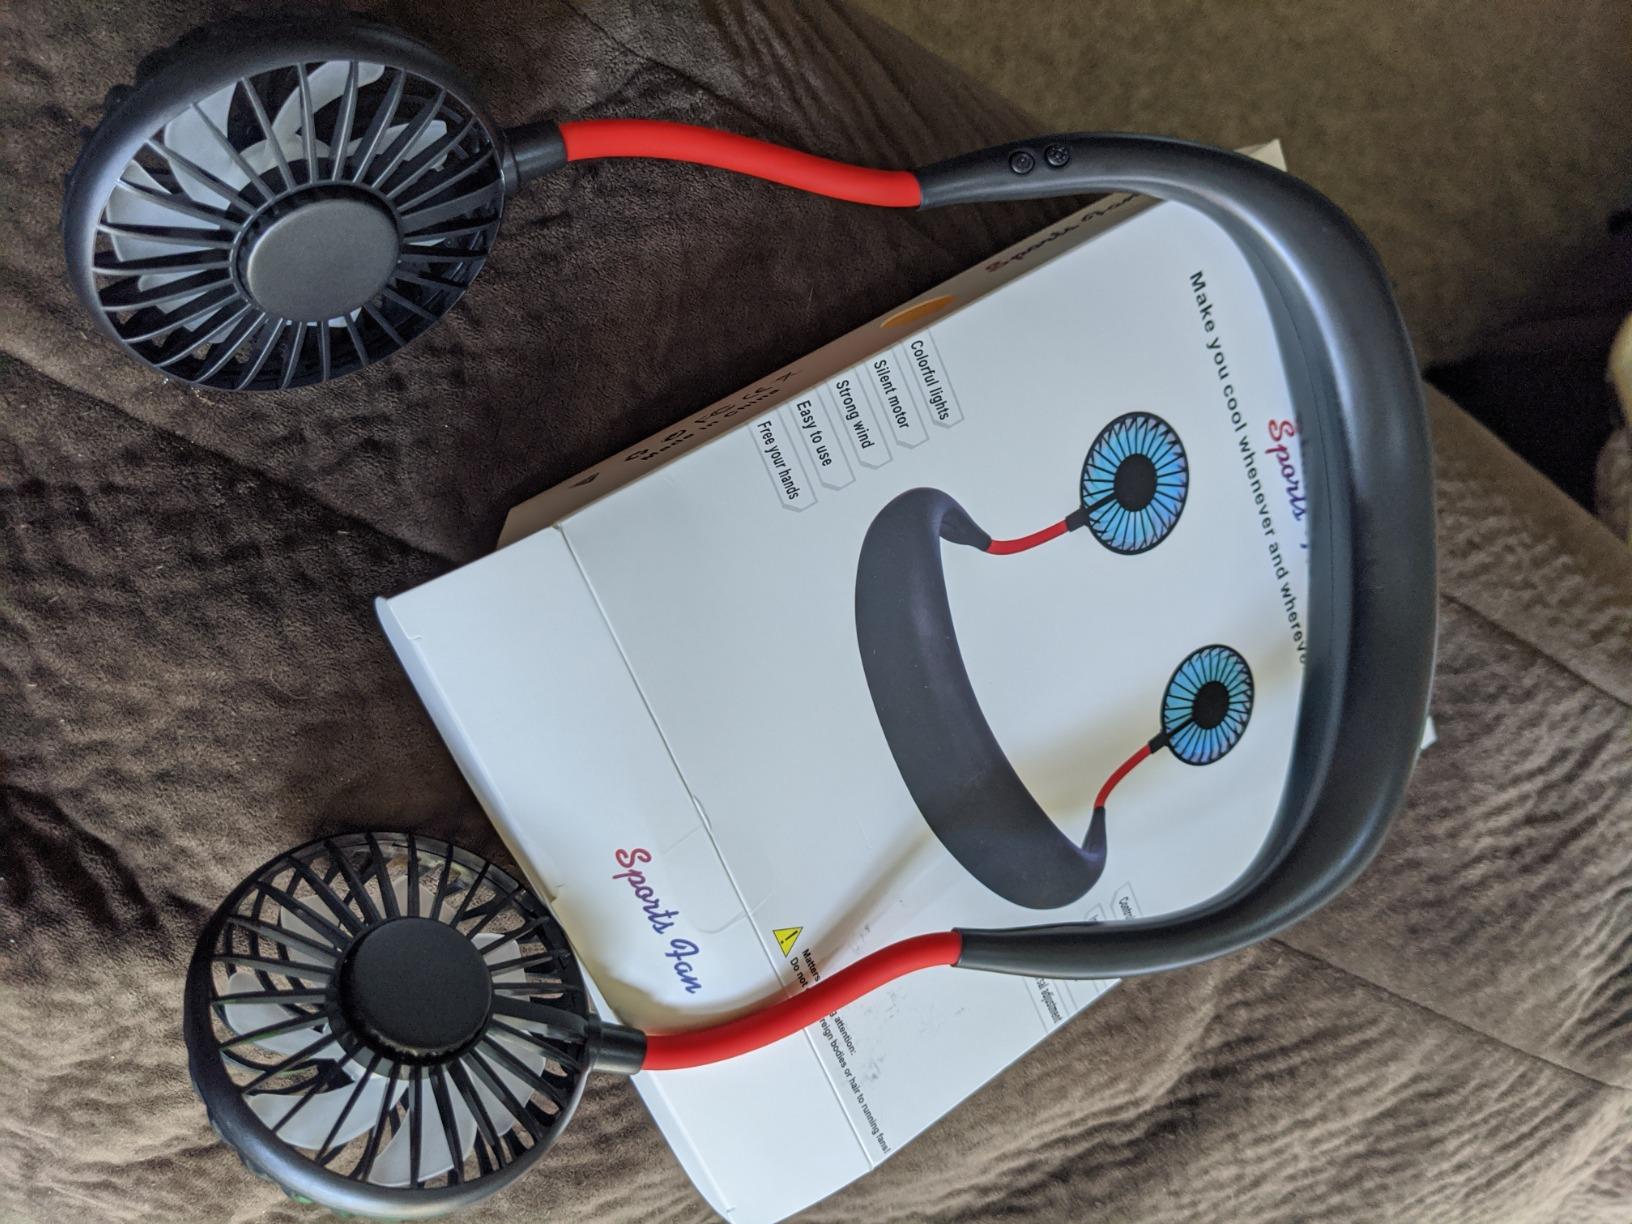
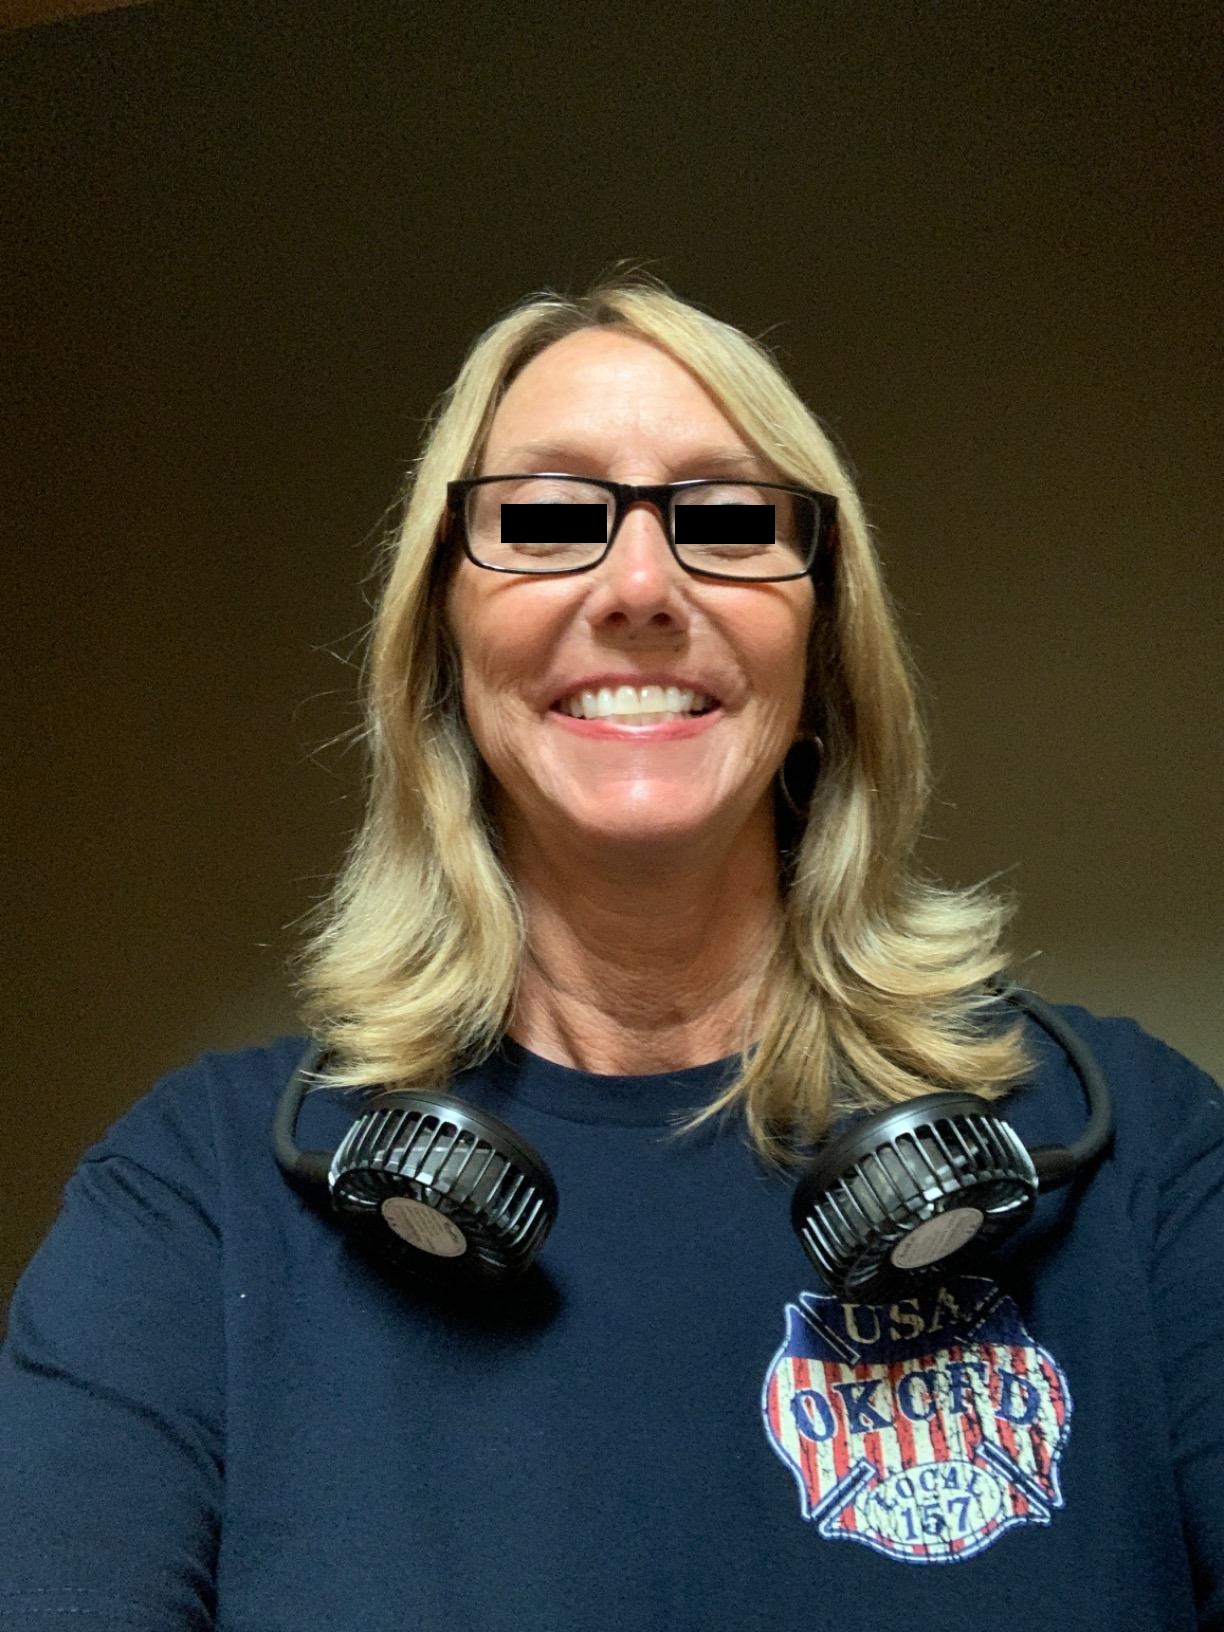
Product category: fan
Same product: no